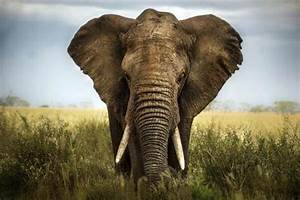
Label: elefante